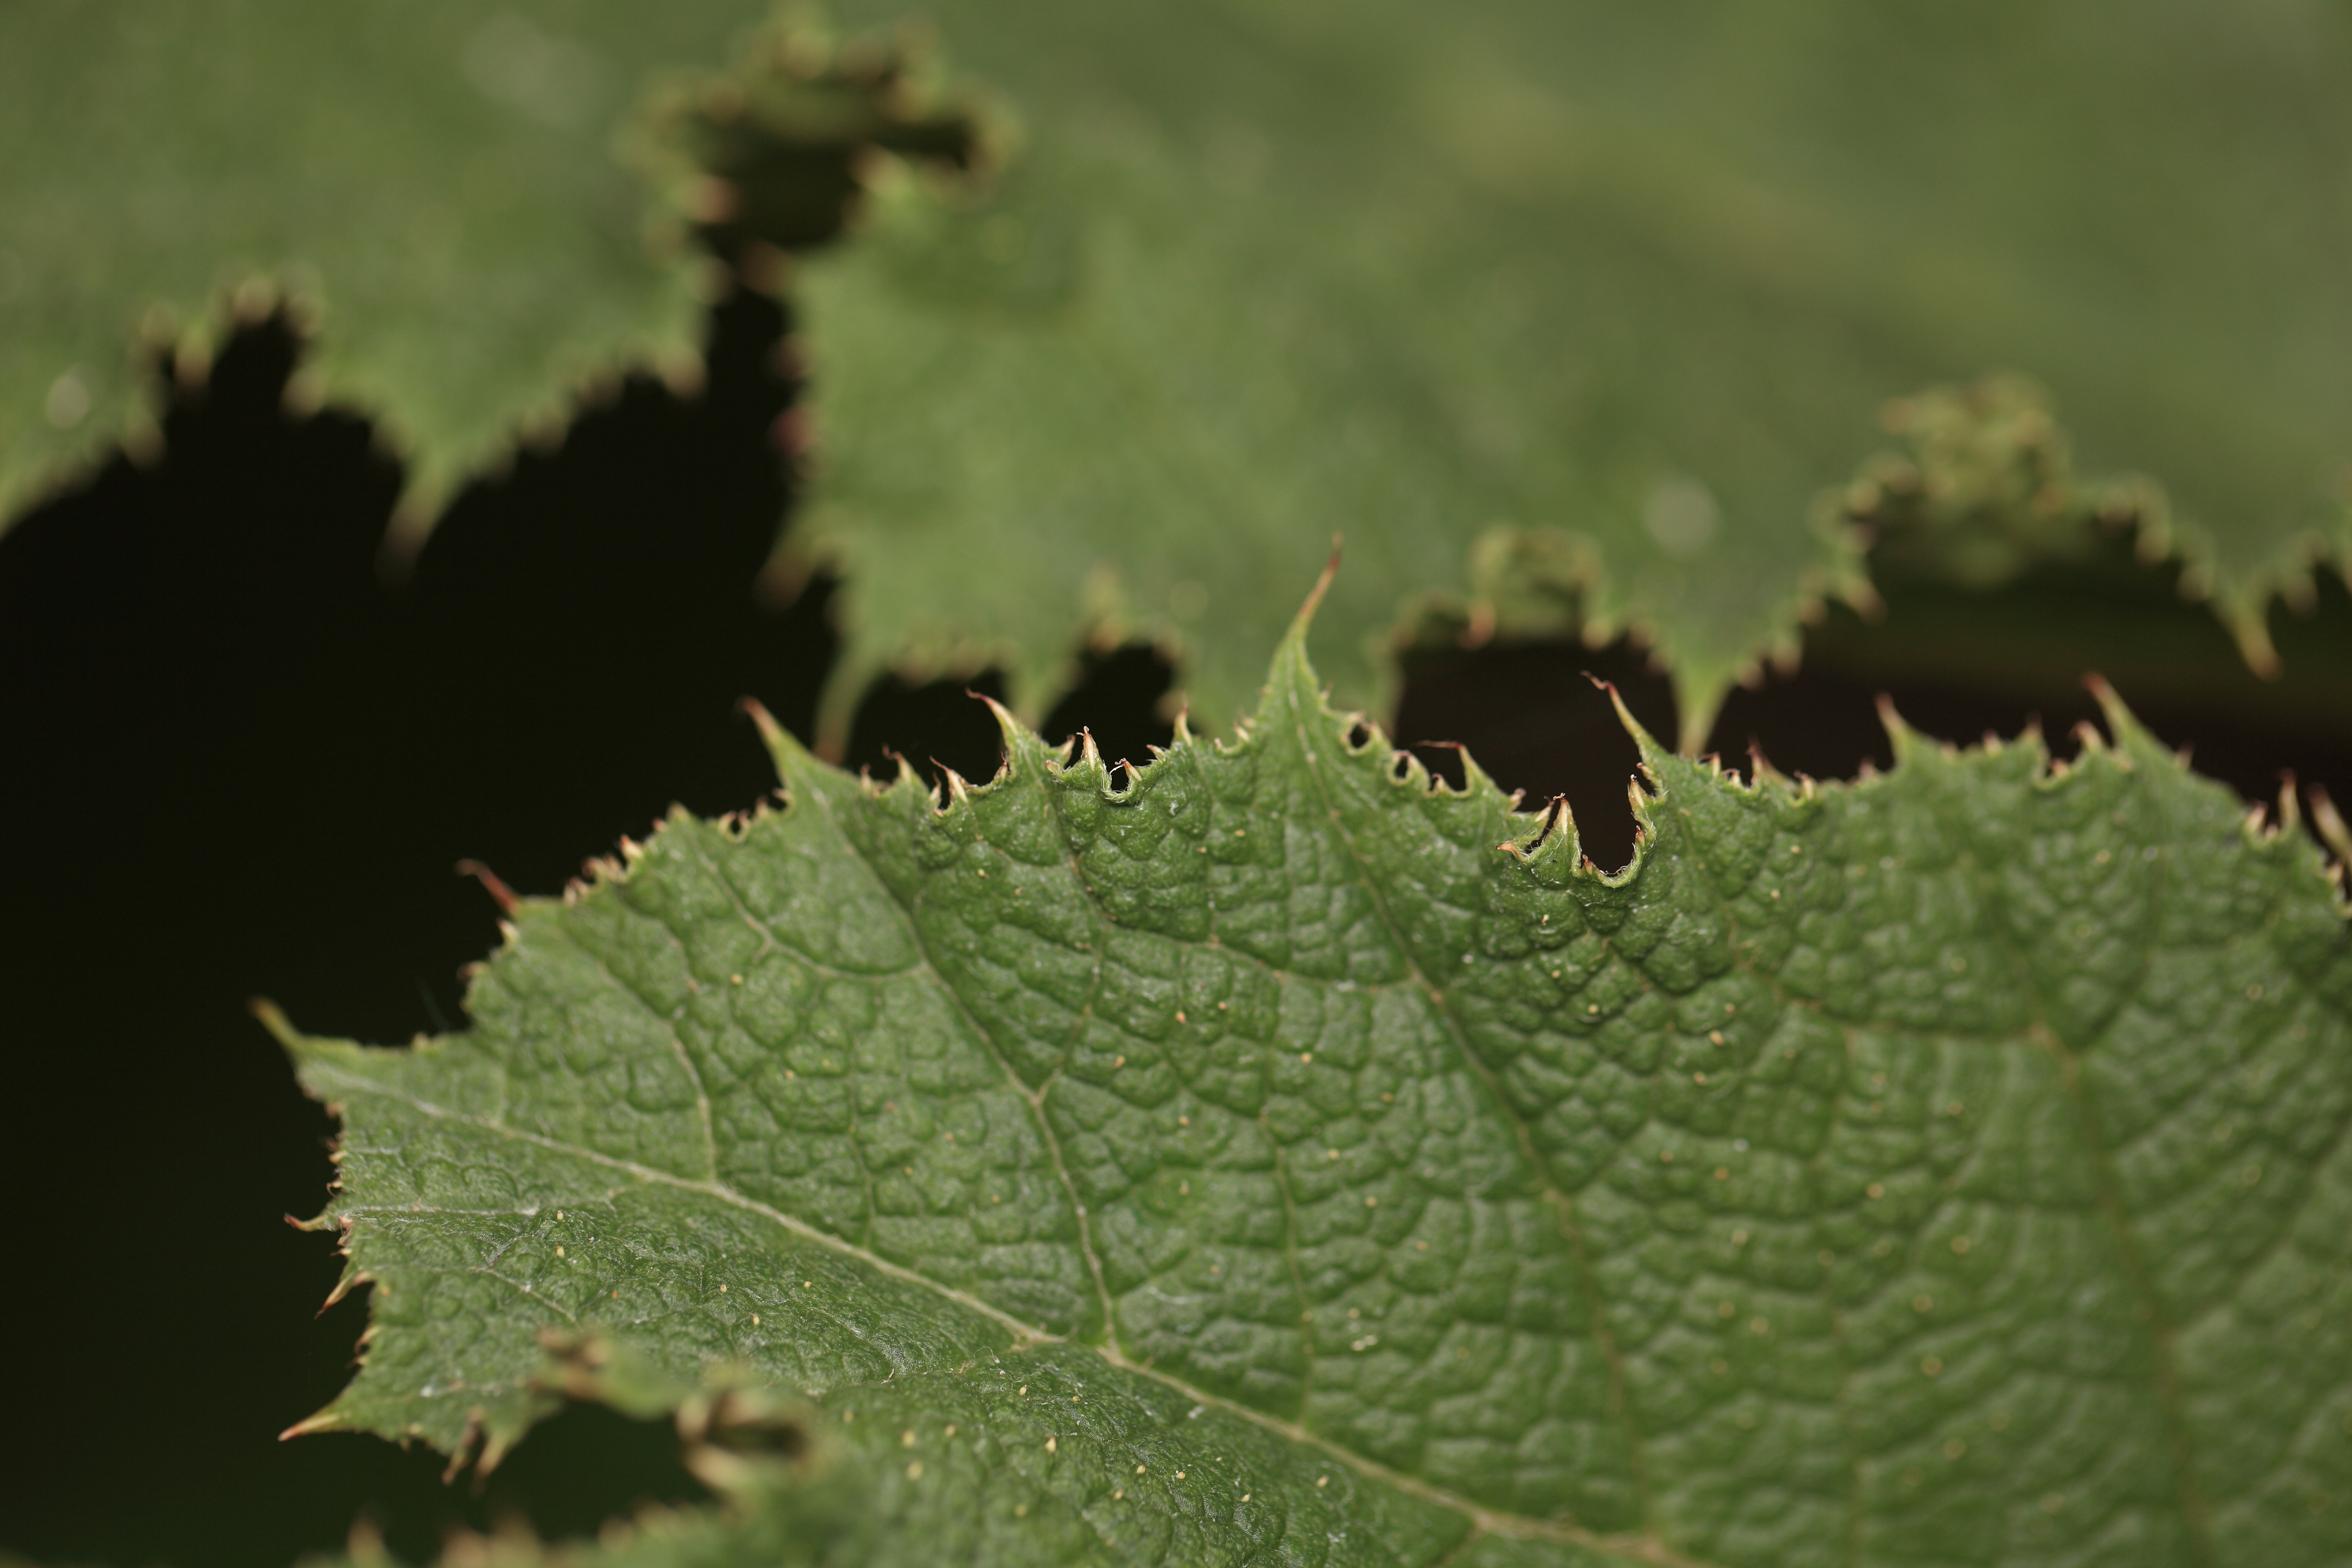
tree, nature, plant, leaf, flower, frost, green, high, produce, autumn, flora, shrub, 5d, hires, markii, hi, res, resolution, macro photography, flowering plant, woody plant, land plant